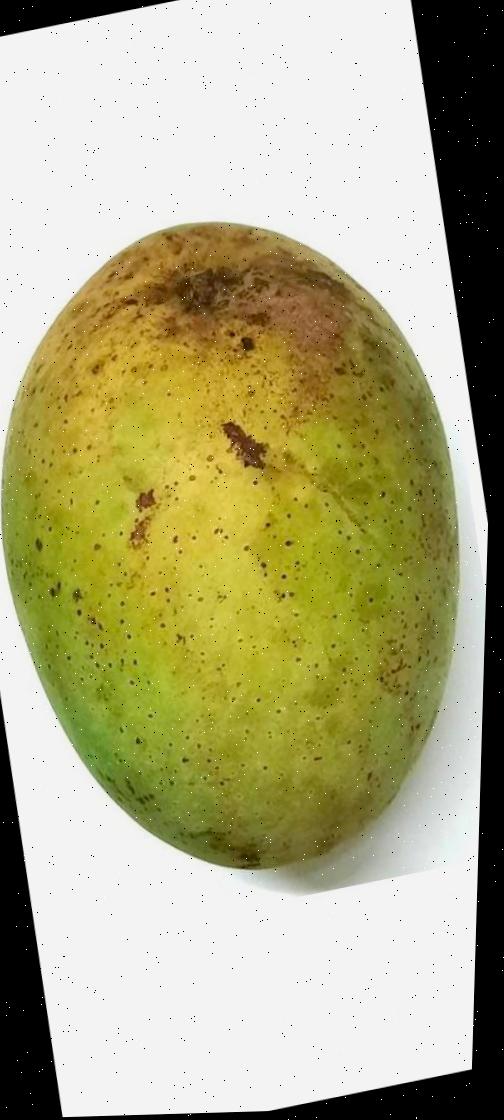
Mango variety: Shada